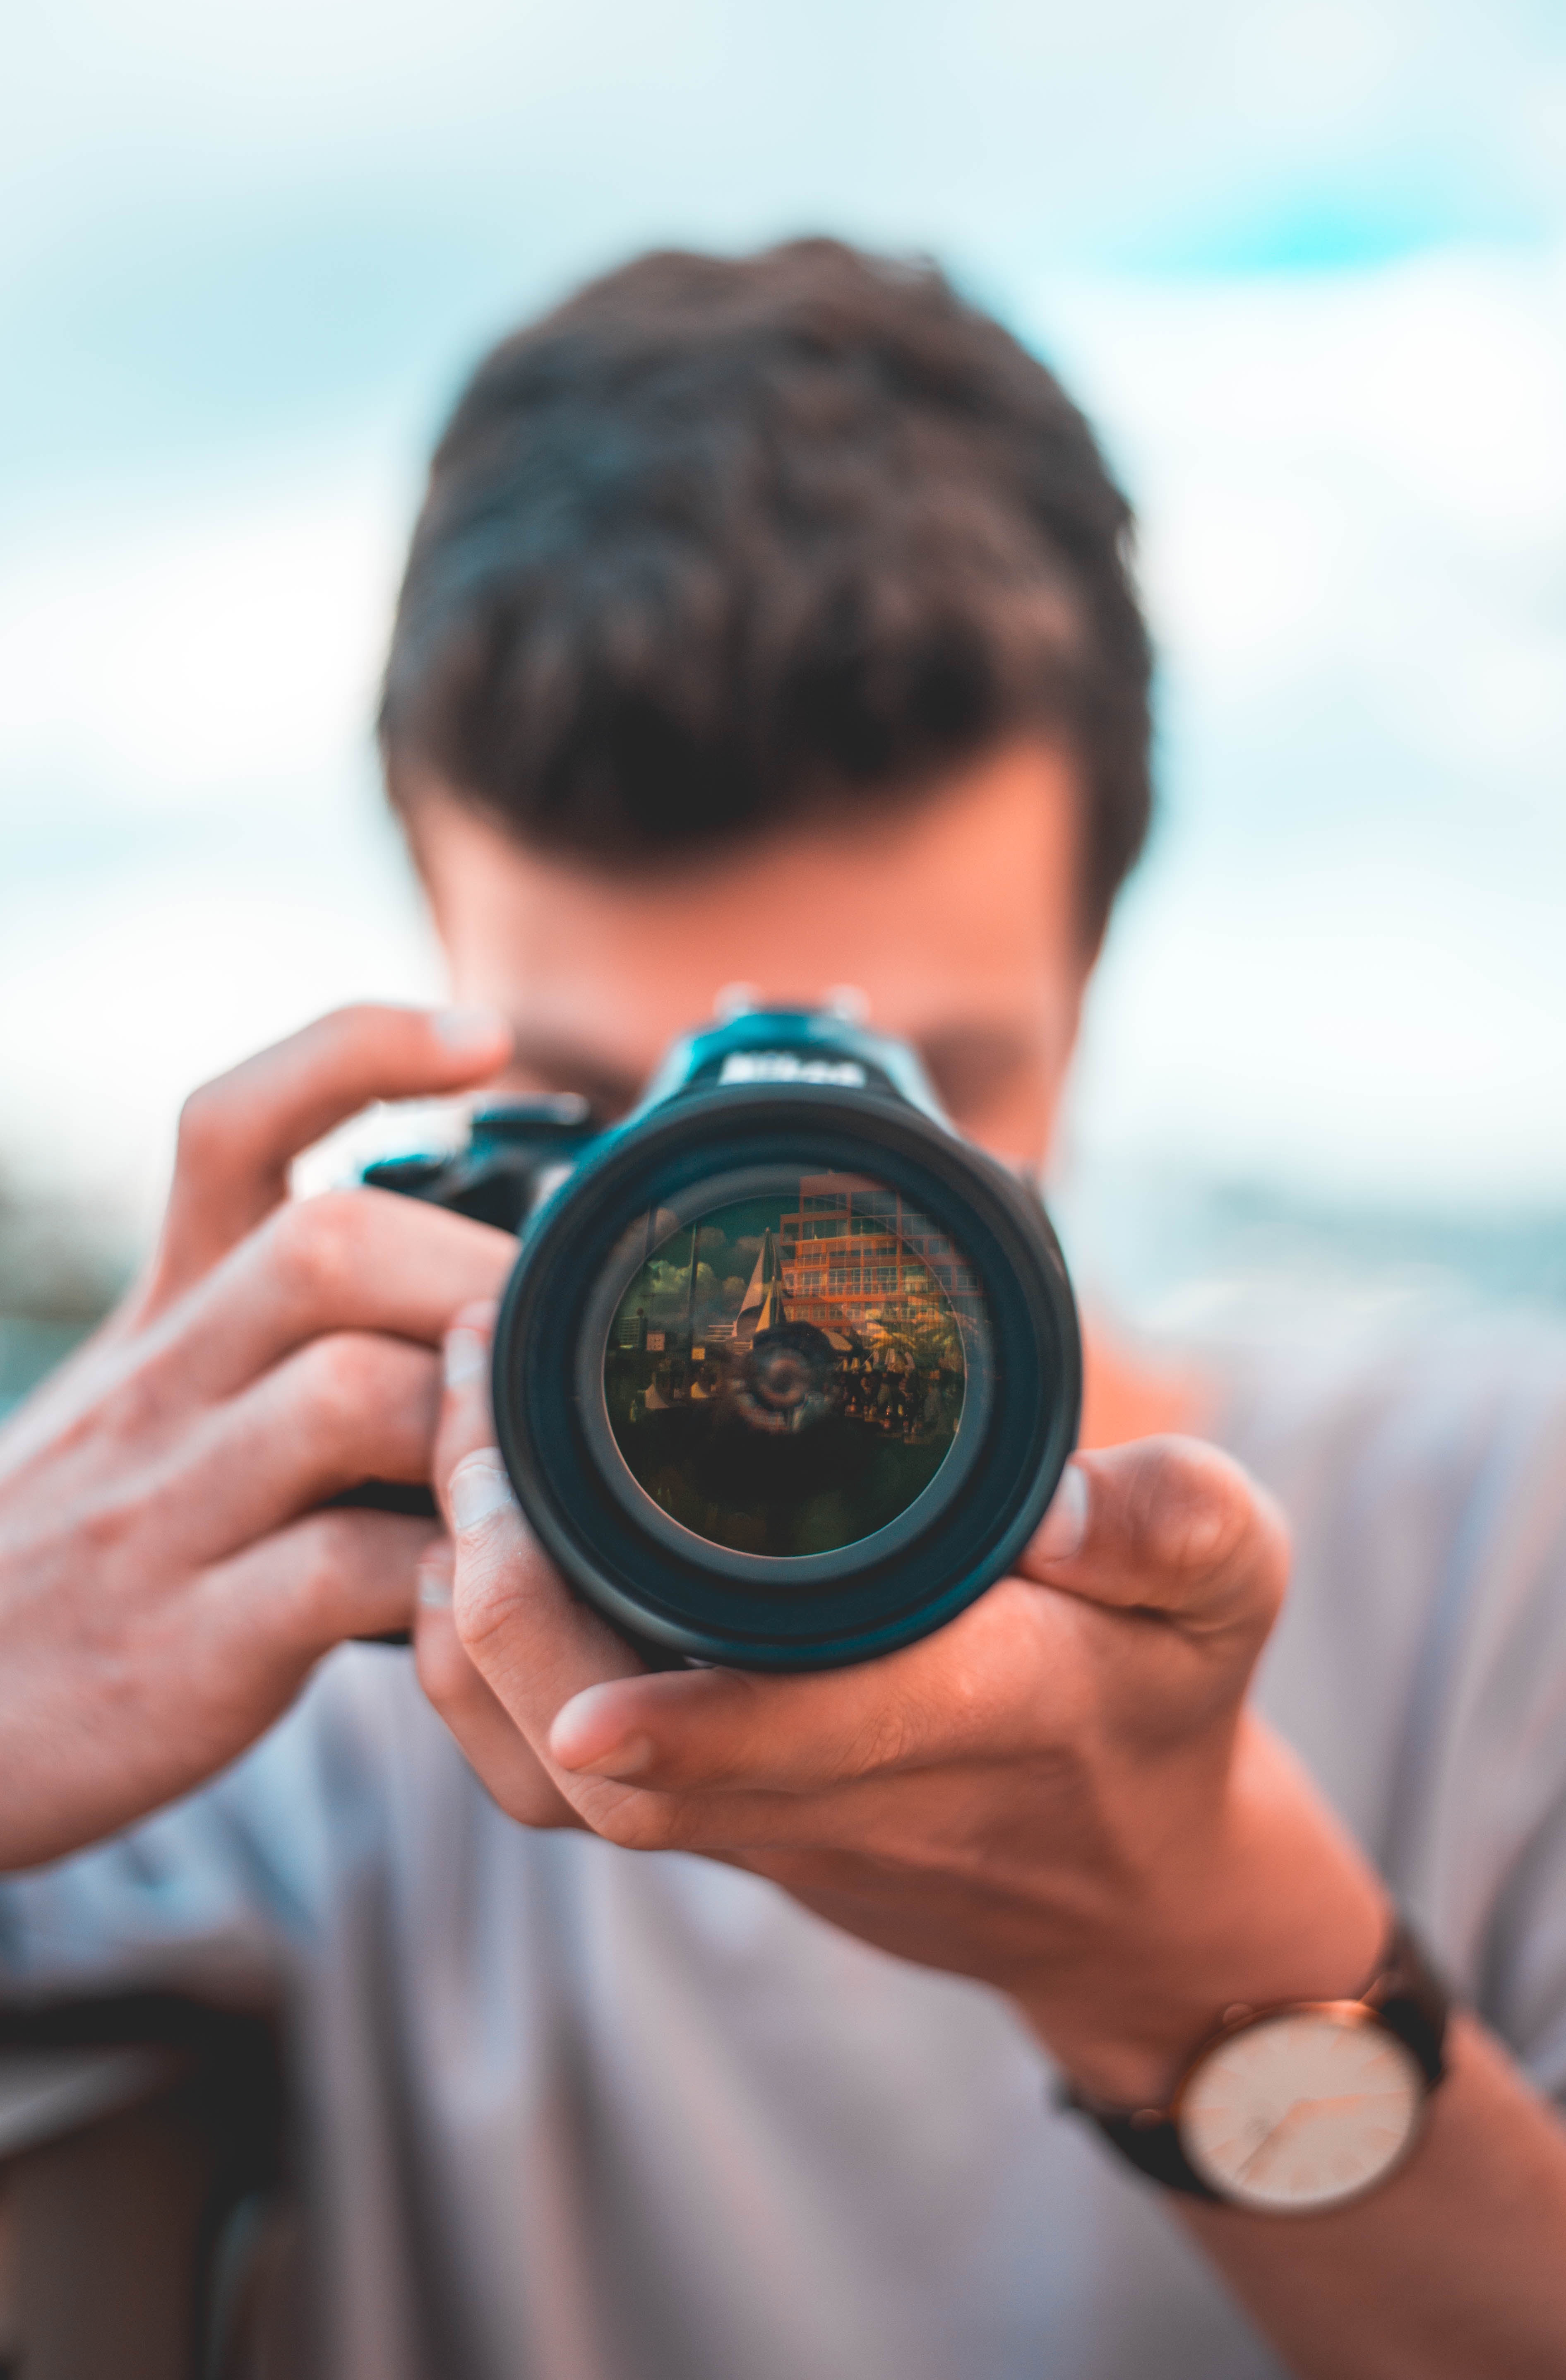
hand, man, person, photography, color, child, blue, close up, eye, photograph, emotion